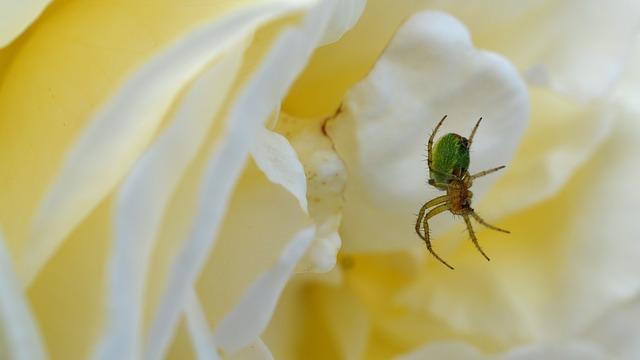
spider